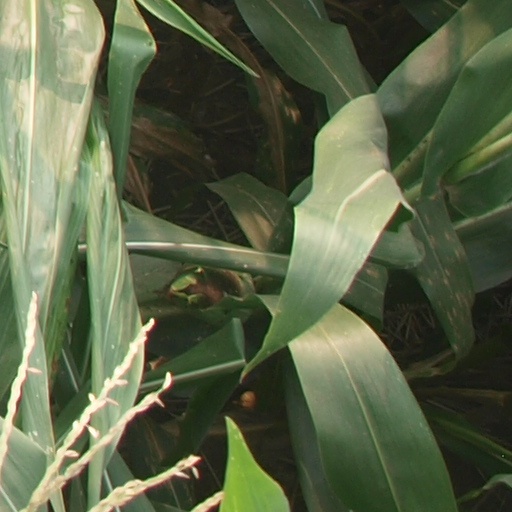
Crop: maize; corn